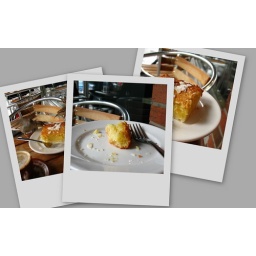
Including with a bird flying in to steal some... damn birds!